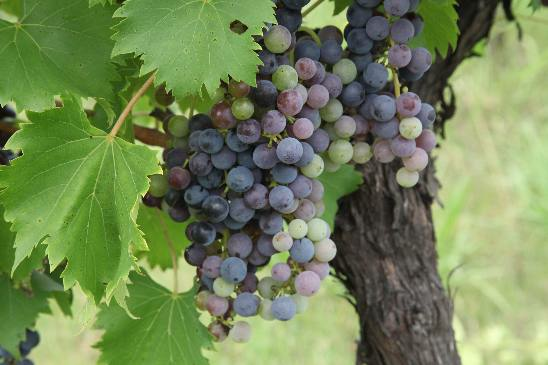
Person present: No